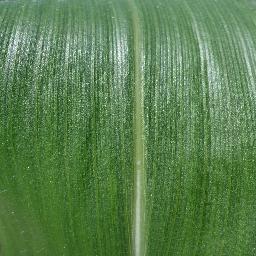
Label: Corn___healthy